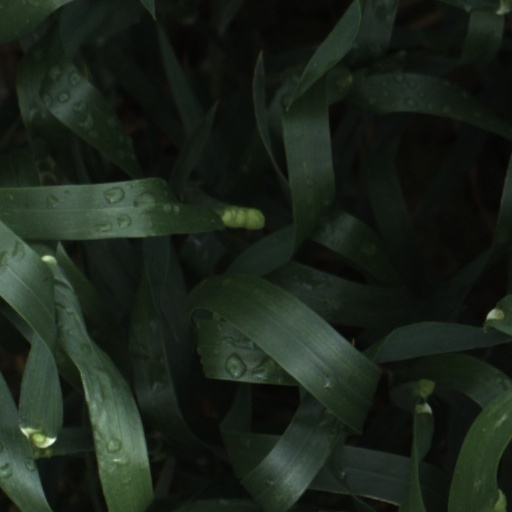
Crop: wheat